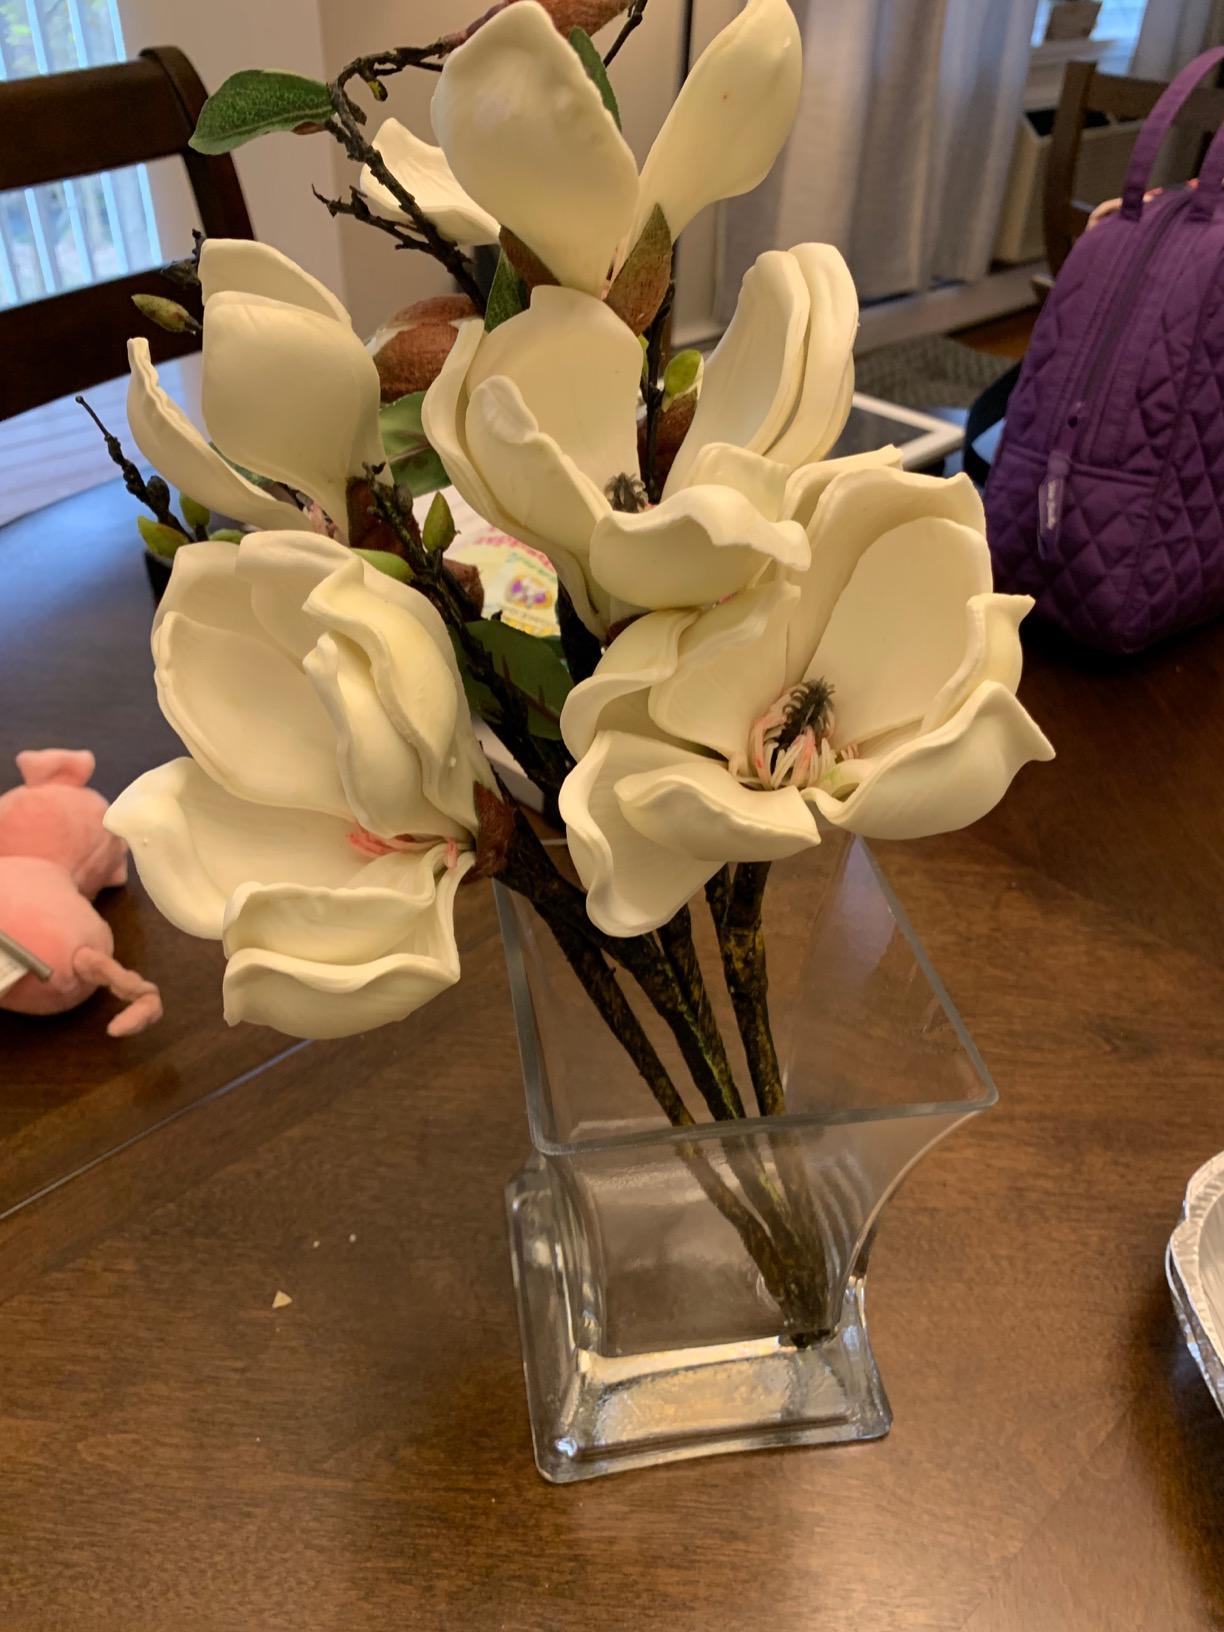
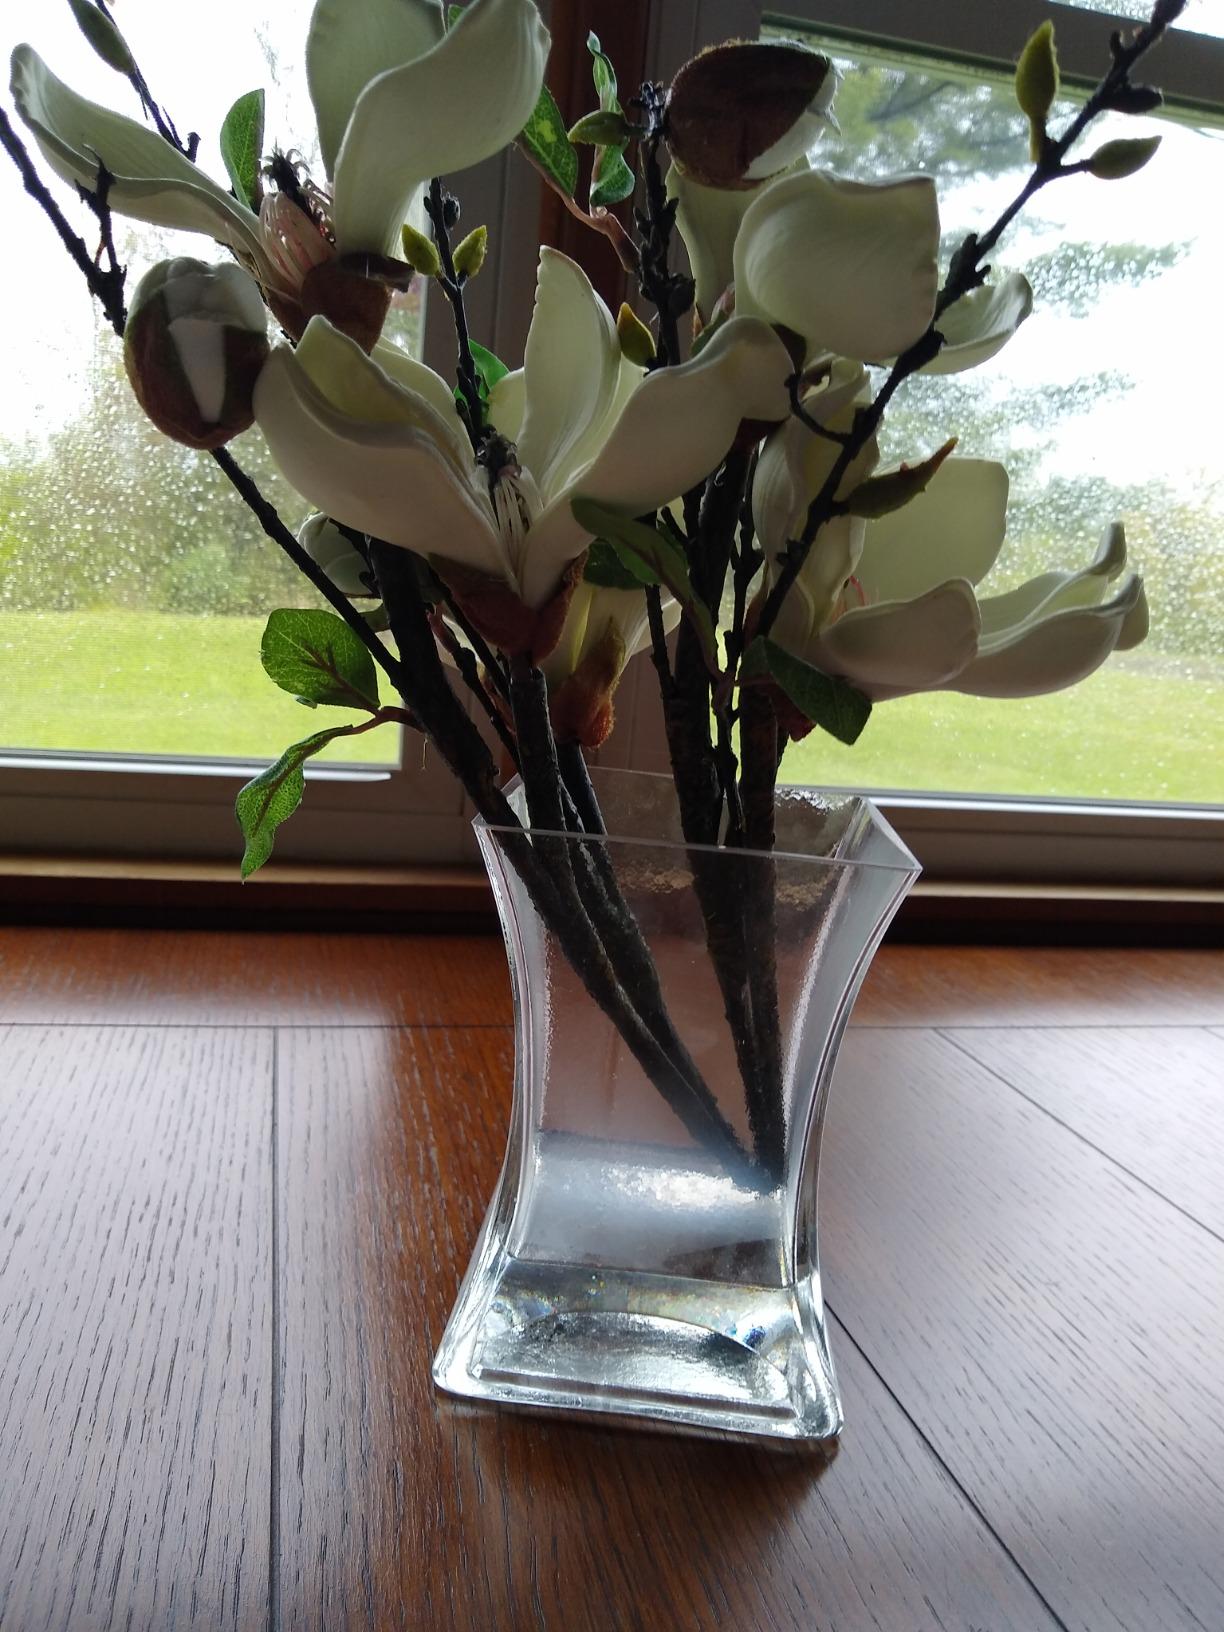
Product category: vase
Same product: yes